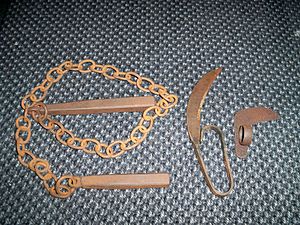
Ninja / Våben og værktøjer
En Ninja eller oprindeligt, Shinobi no Mono, var mænd, som var oplært i den japanske krigskunst ninjutsu i det feudale Japan.